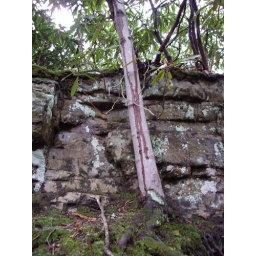
tree growing in the stone